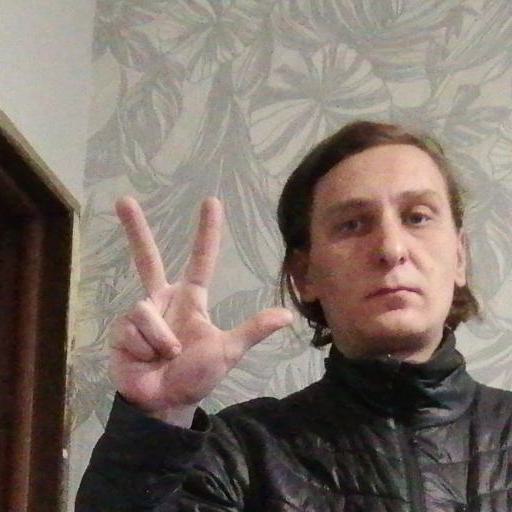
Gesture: three2